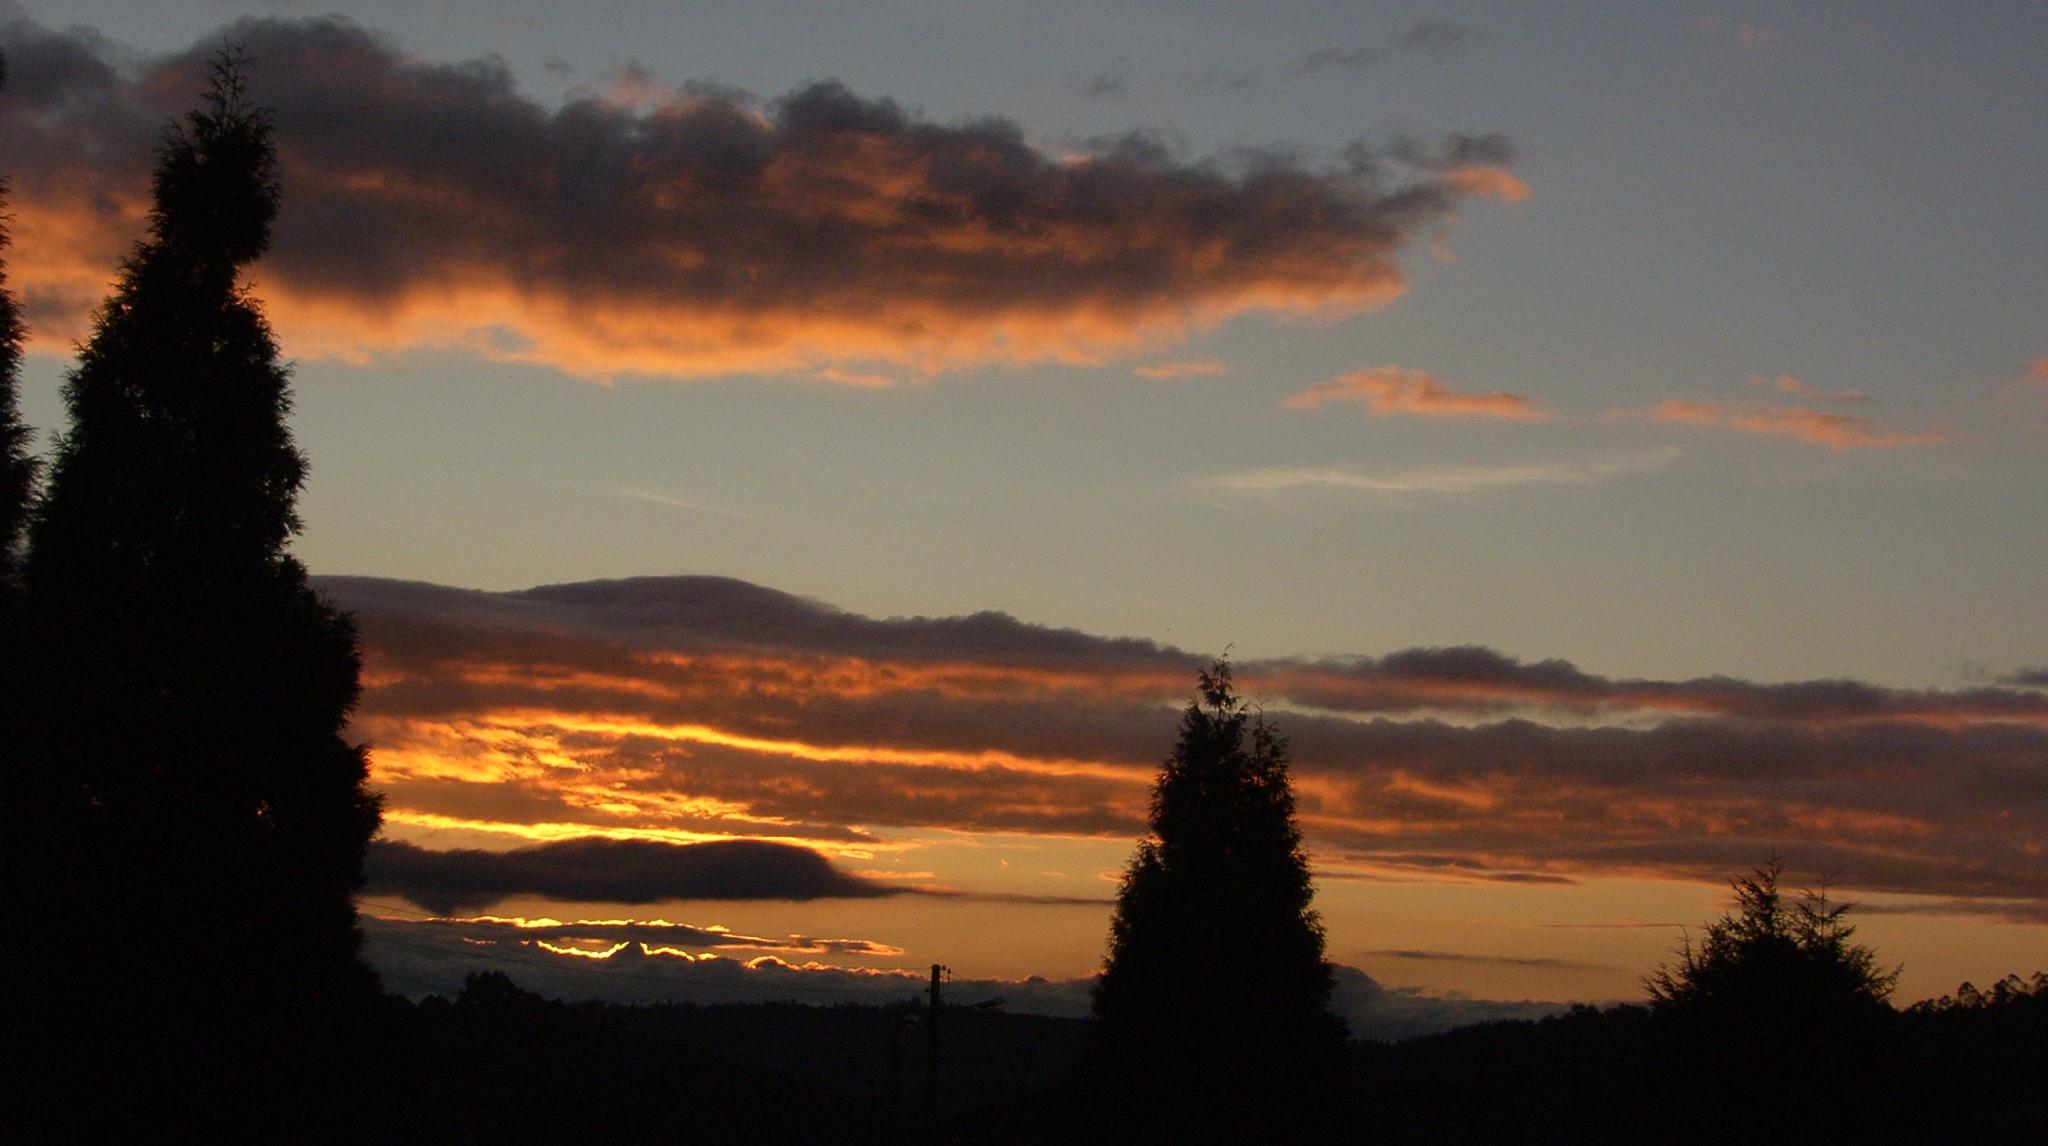
sea, horizon, silhouette, cloud, sky, sunrise, sunset, sunlight, morning, hill, dawn, dusk, evening, ggl1, gphoto, spainscenarysunset, afterglow, atmospheric phenomenon